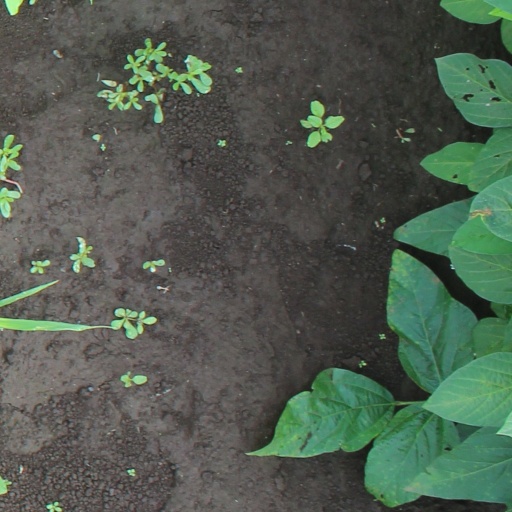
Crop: soybean